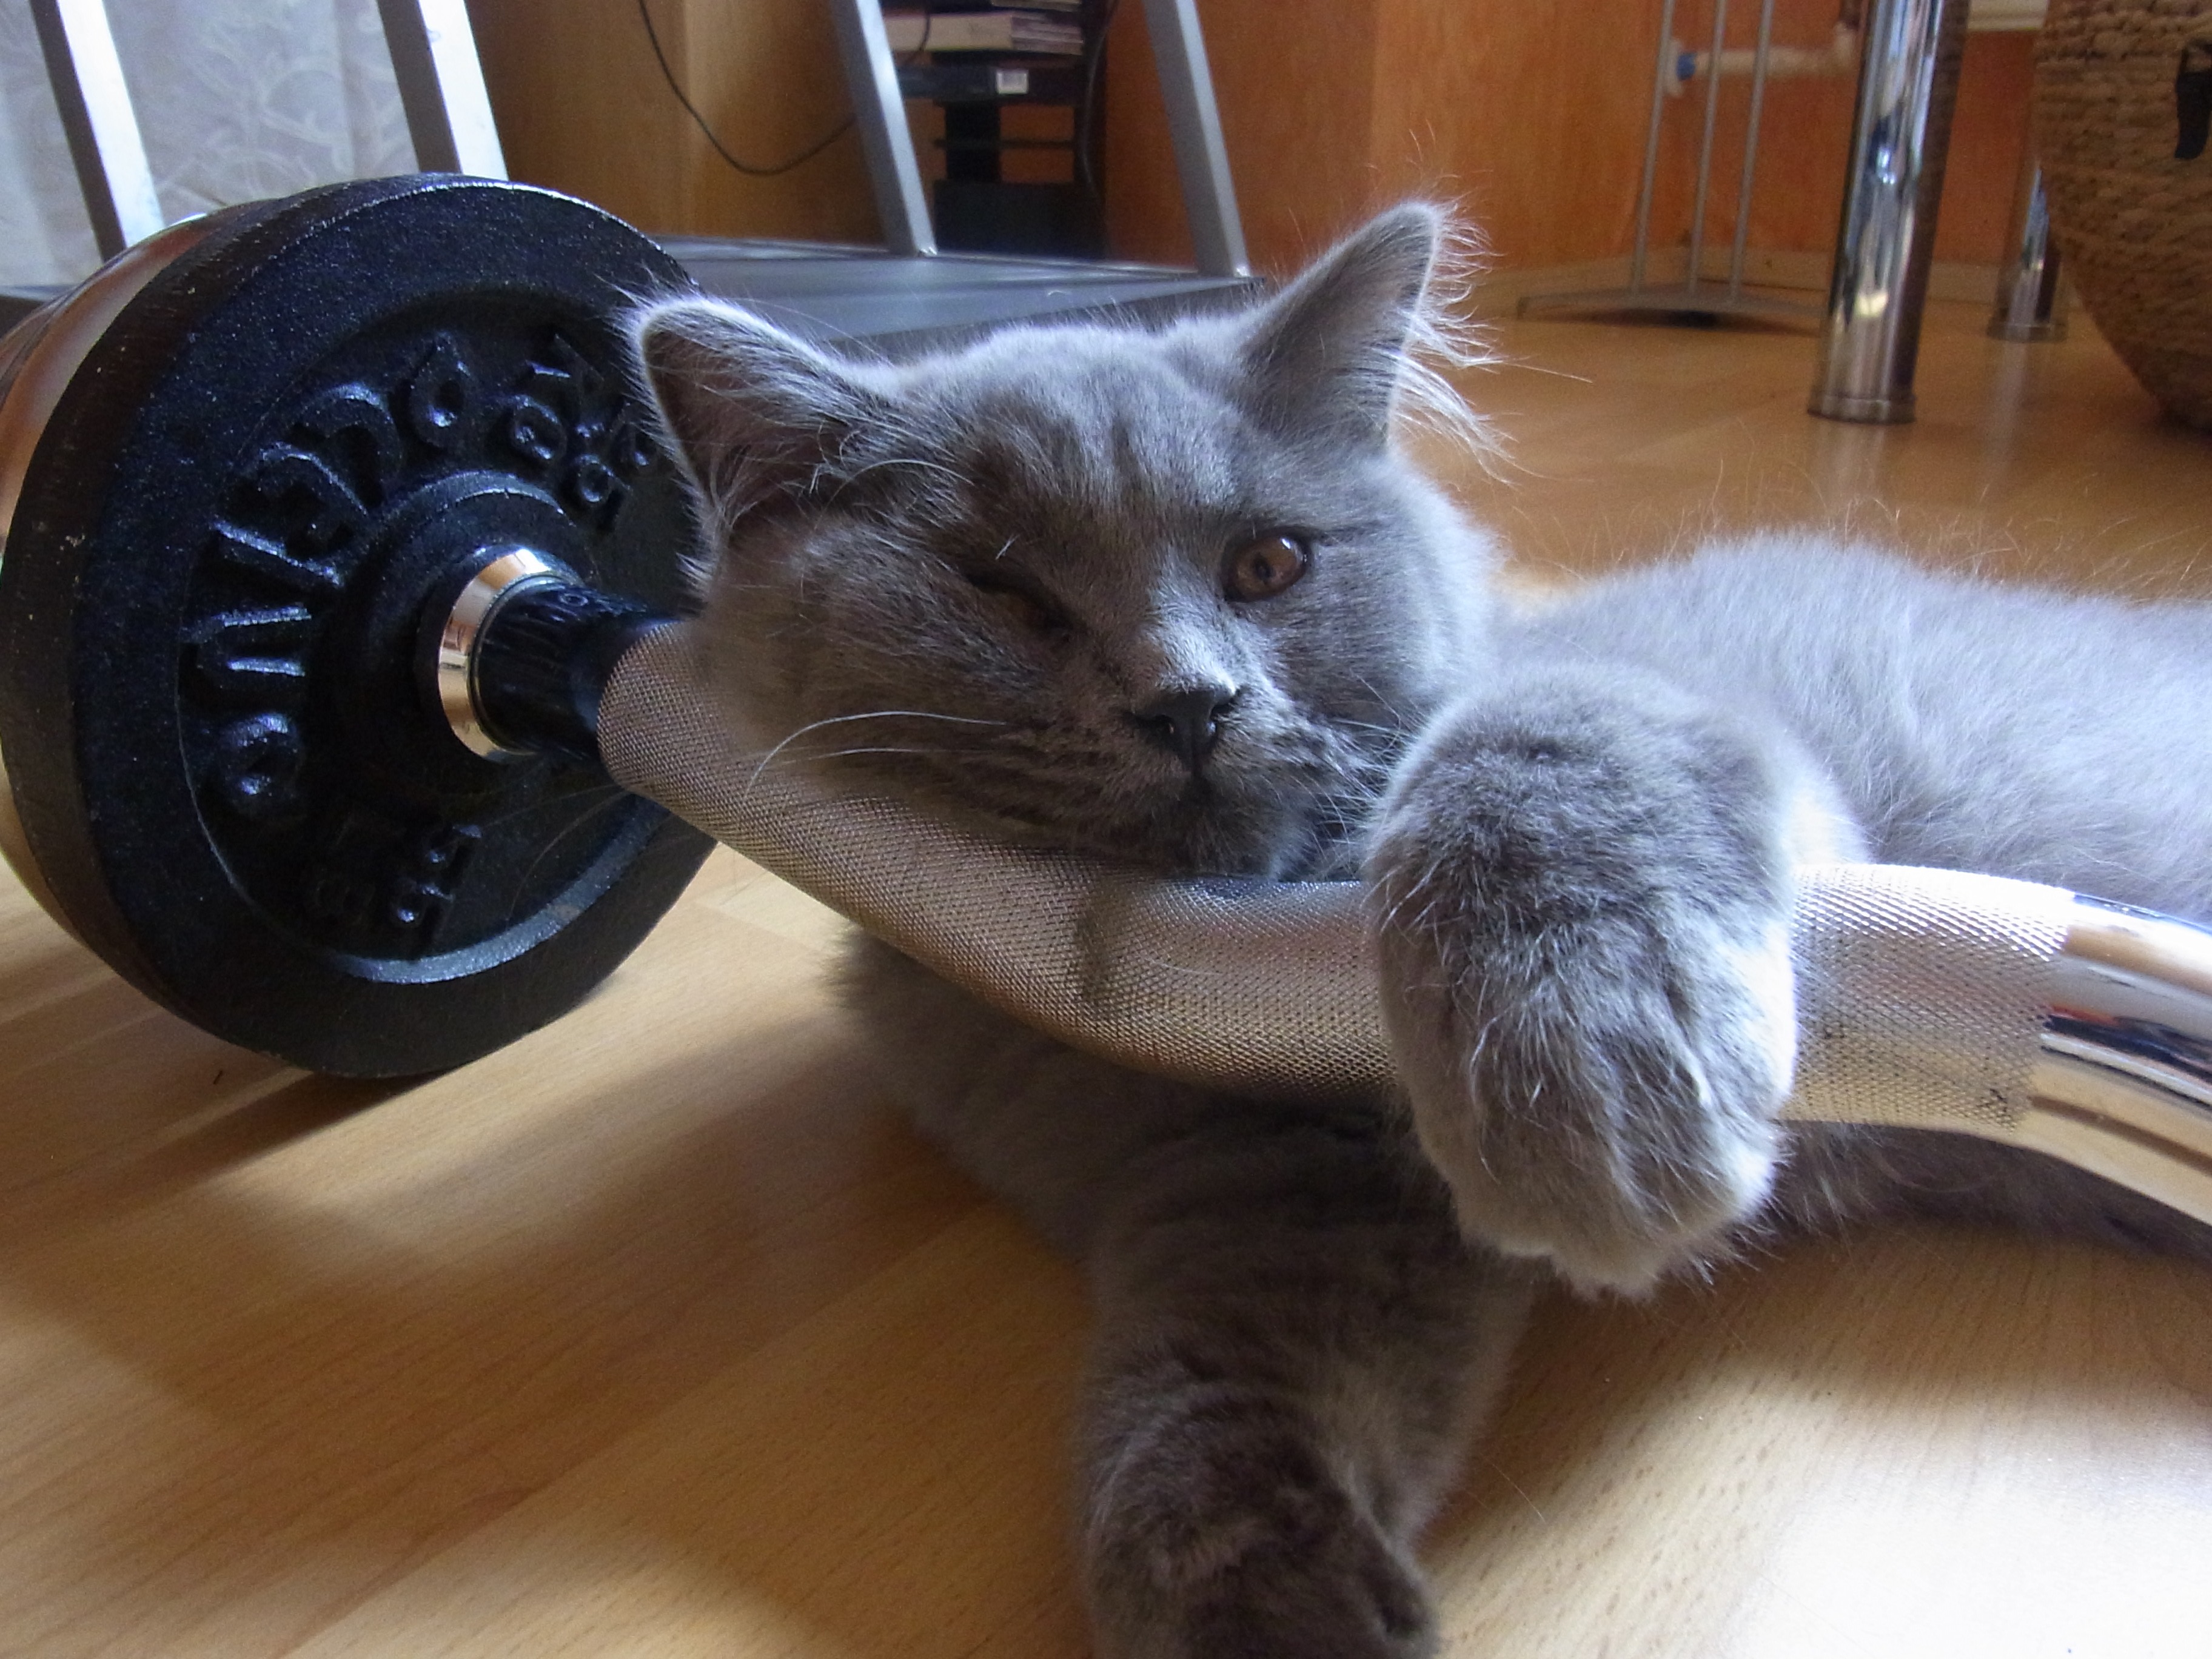
animal, kitten, cat, training, mammal, close, whiskers, adidas, dumbbell, vertebrate, mieze, domestic cat, european shorthair, small to medium sized cats, cat like mammal, domestic short haired cat, cat gewichttraining